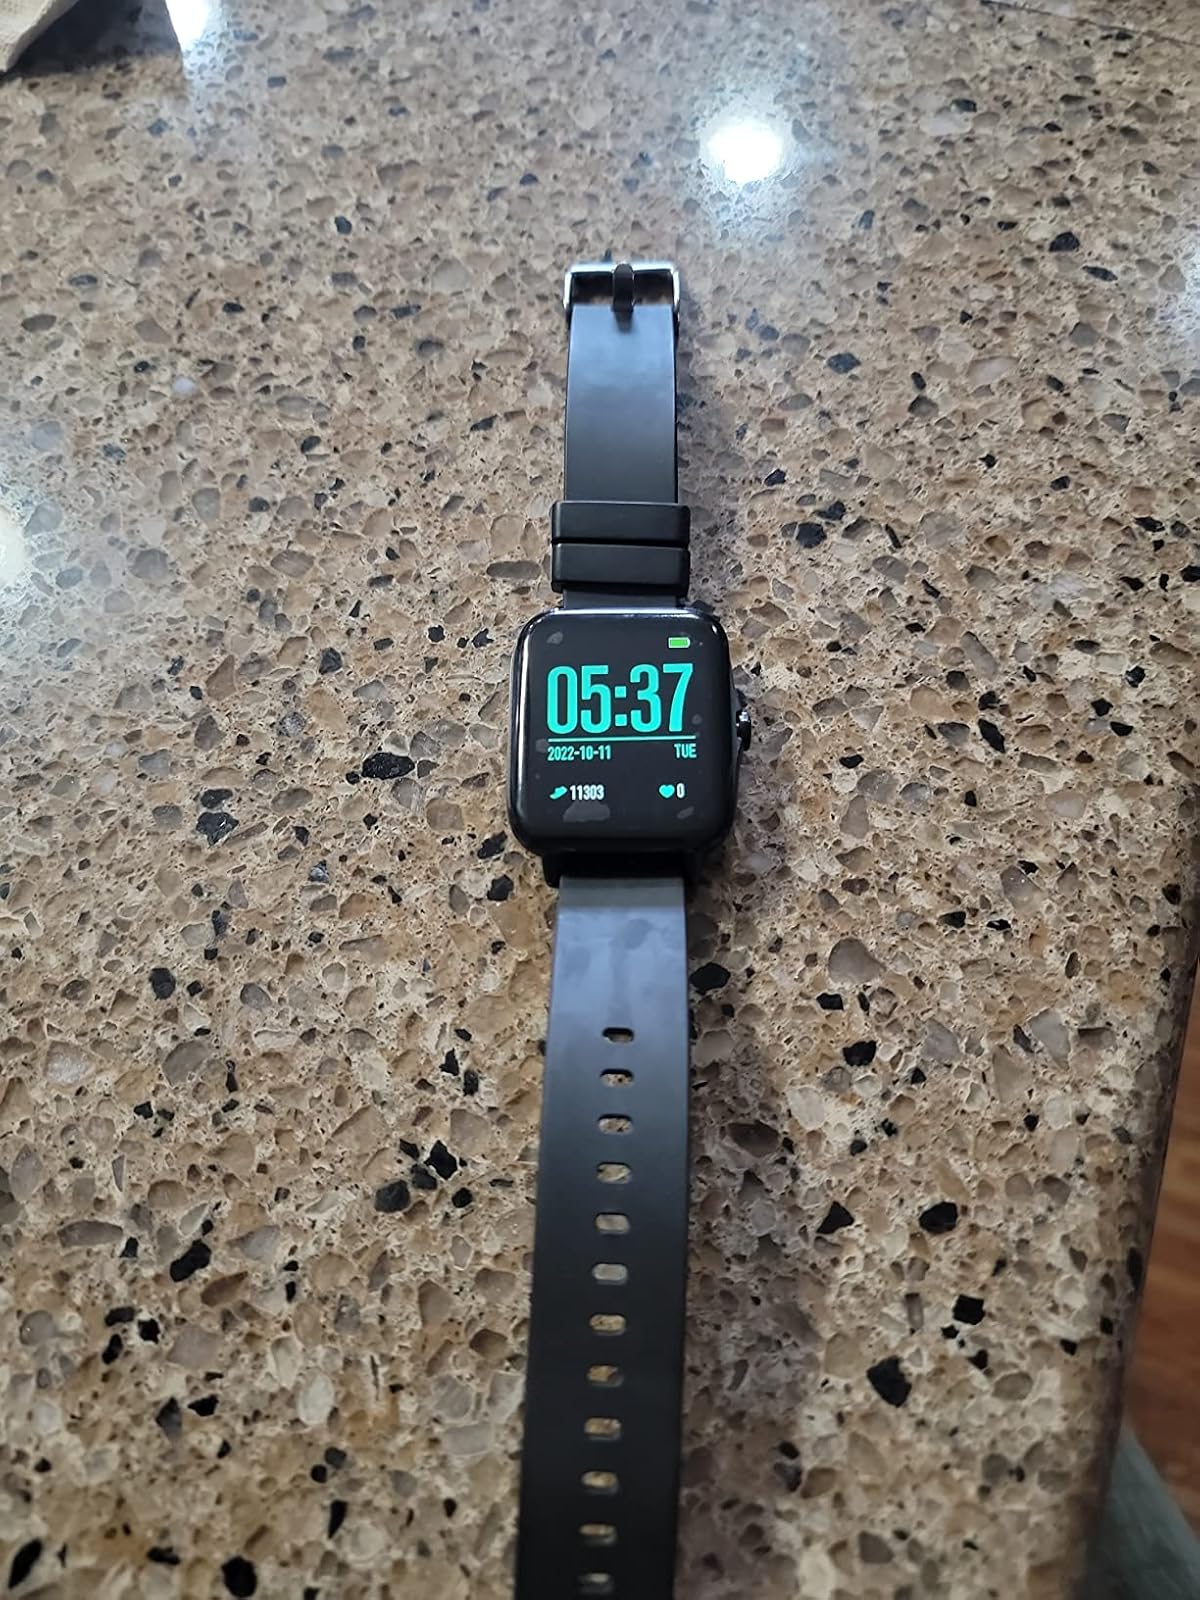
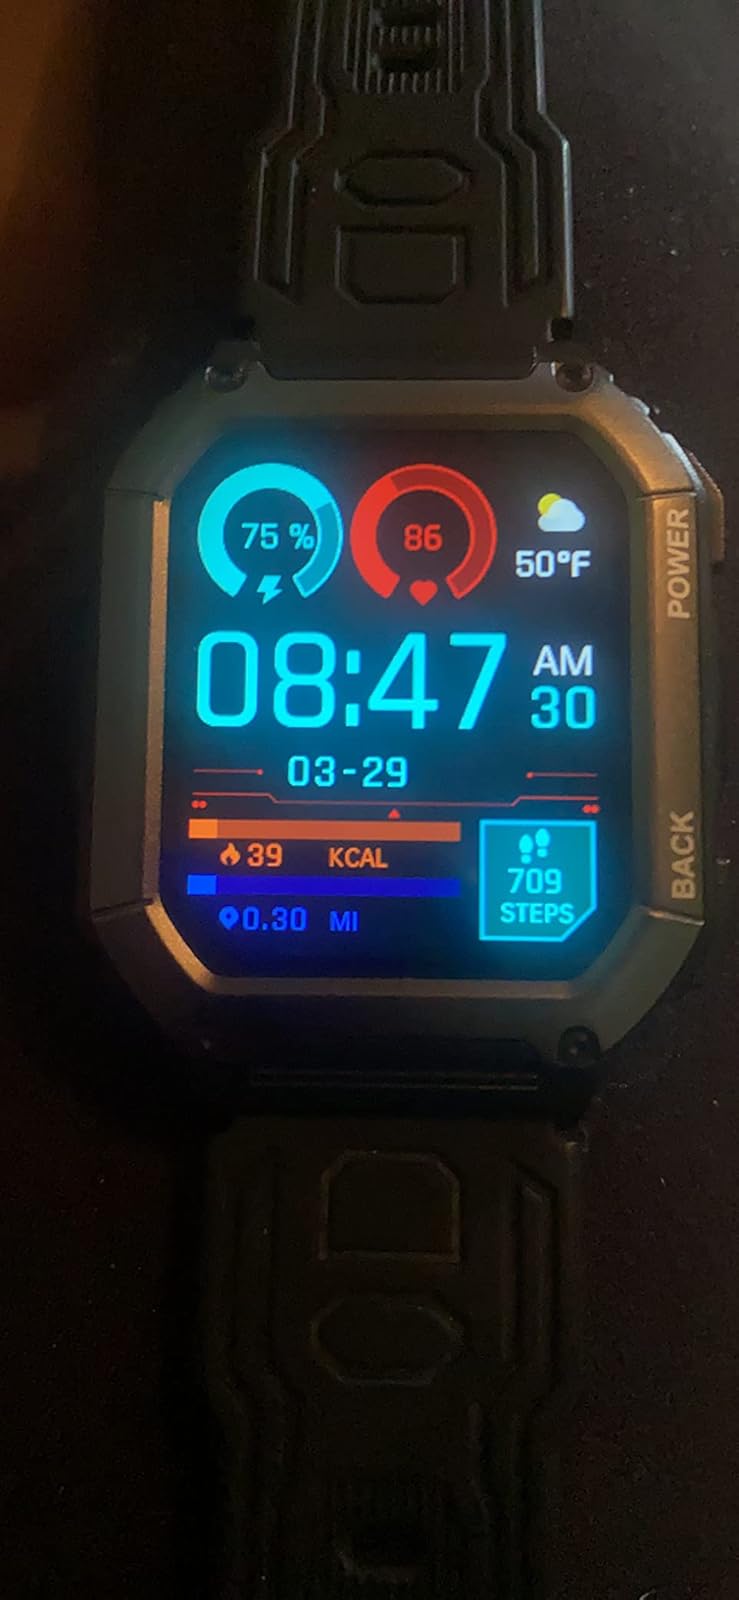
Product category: smartwatch
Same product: no